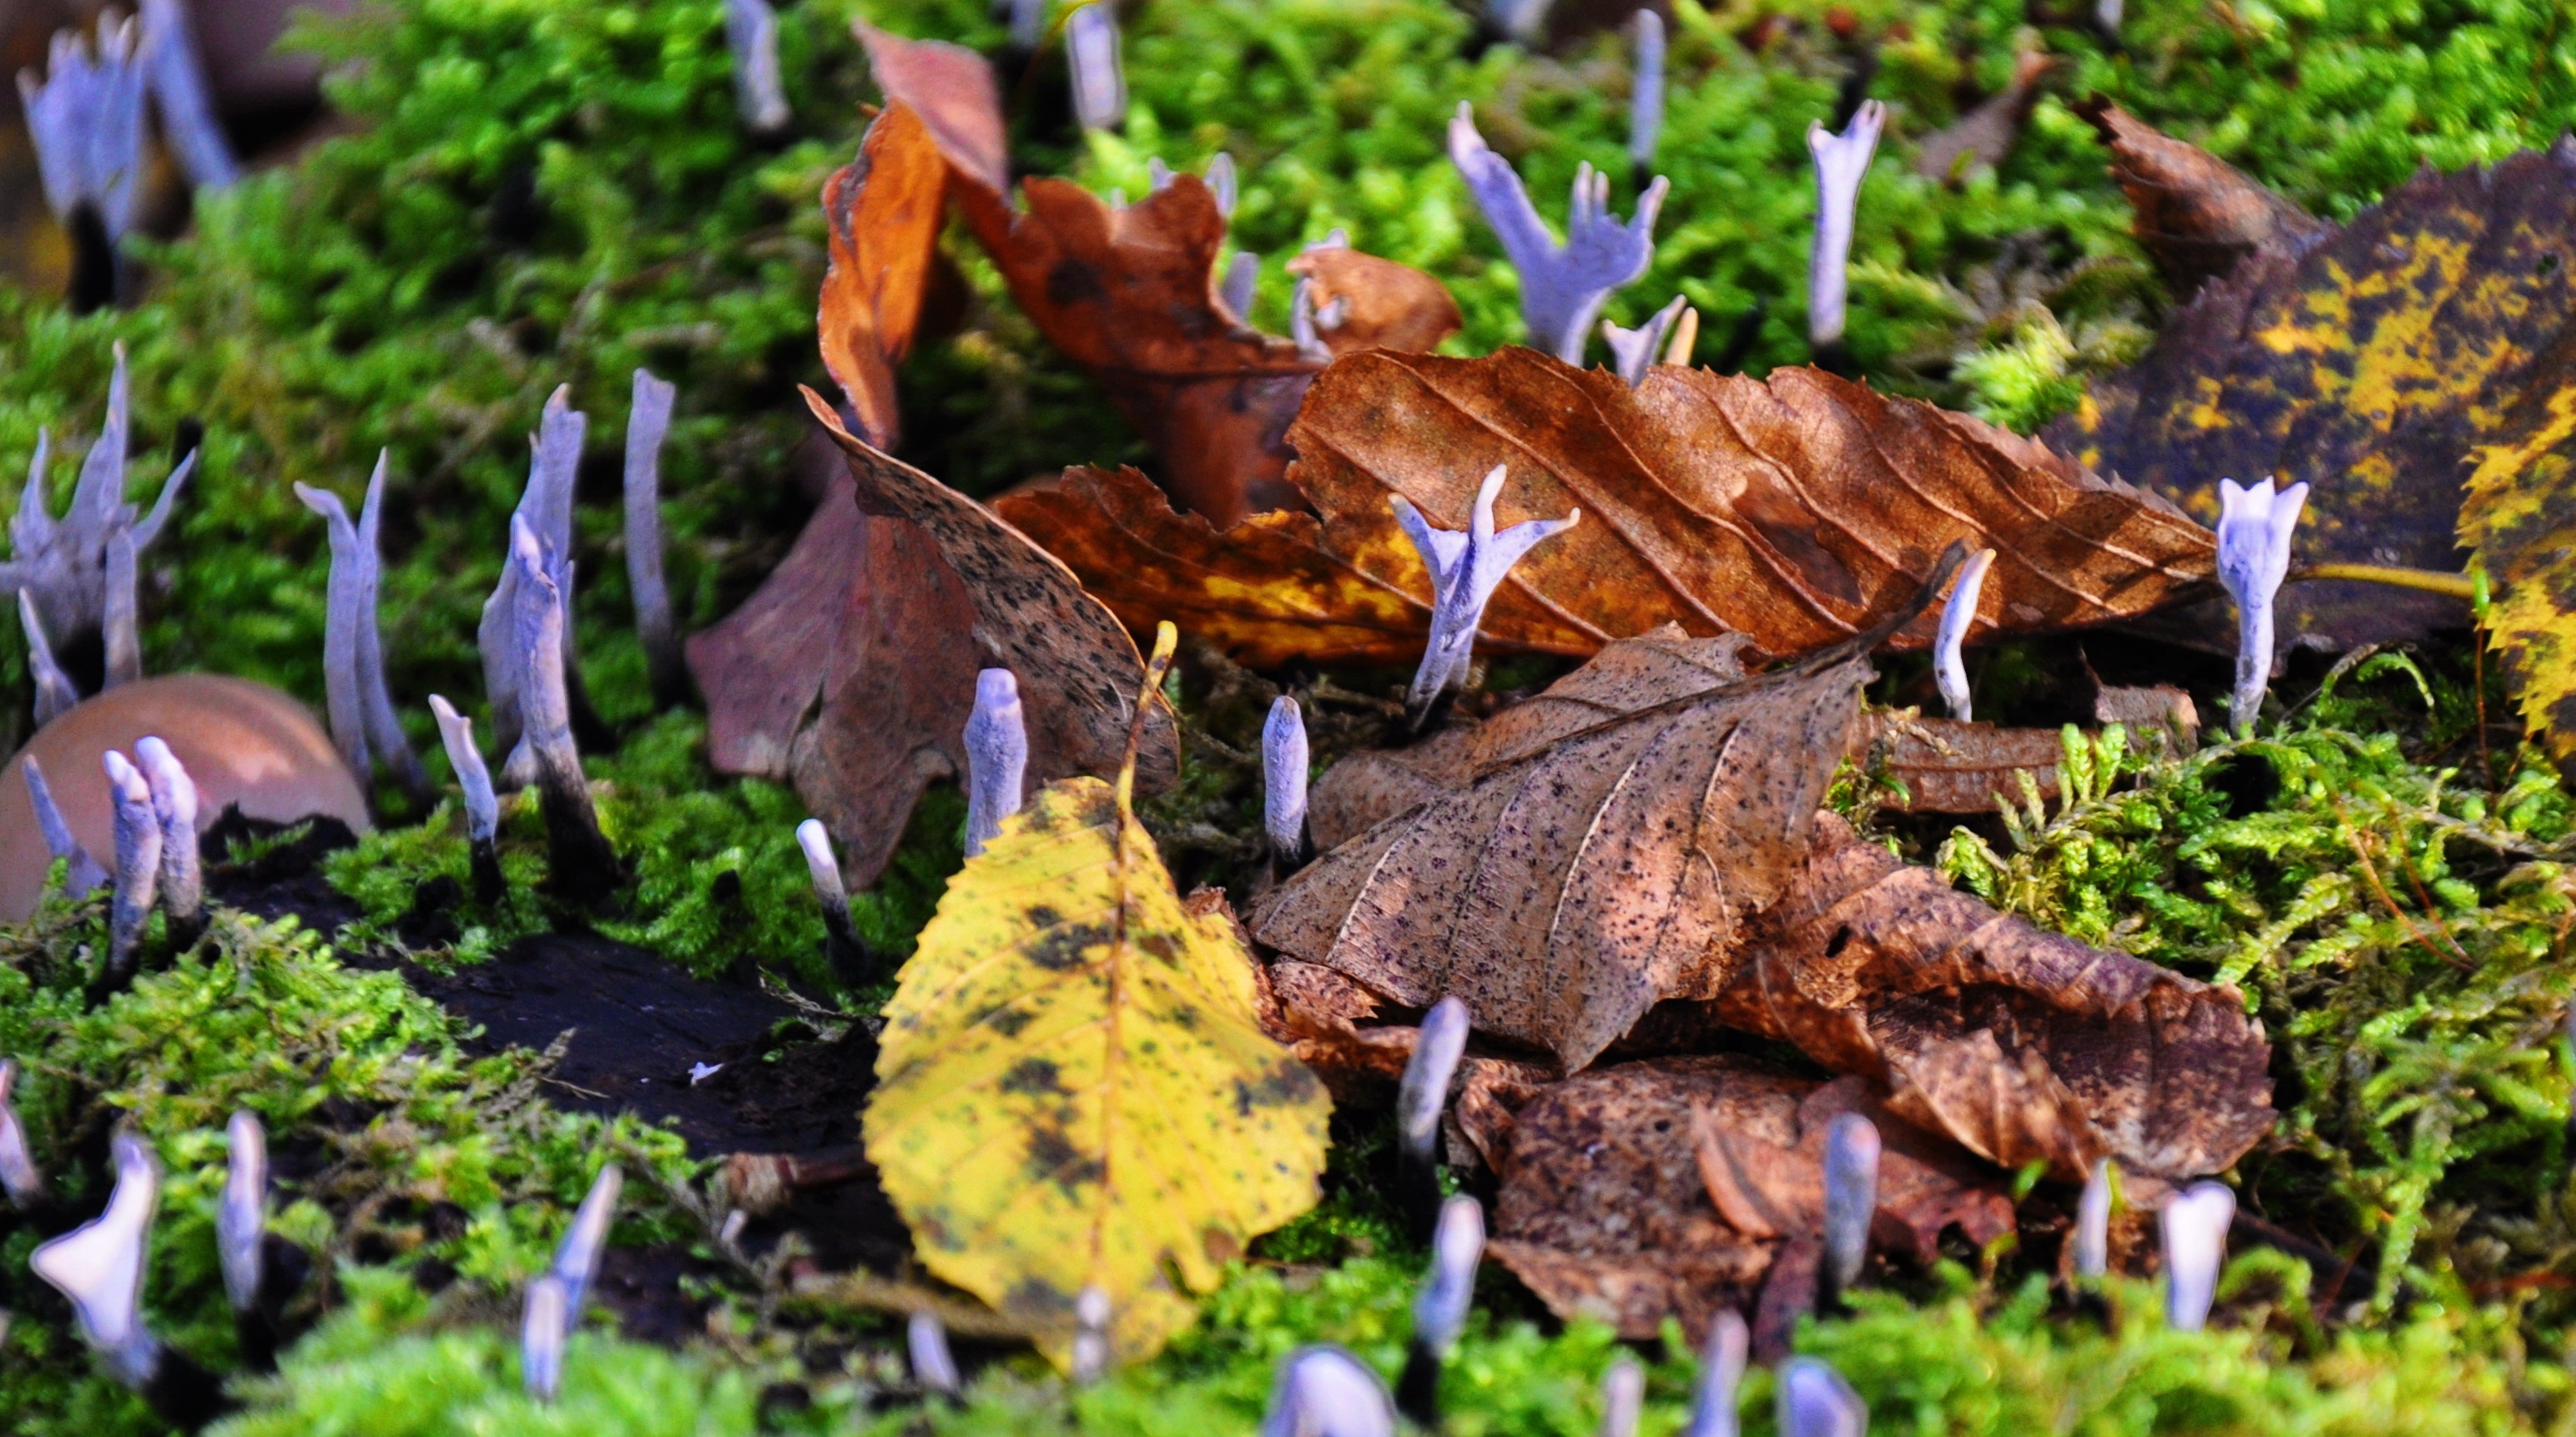
tree, nature, forest, grass, plant, lawn, leaf, flower, macro, autumn, soil, mushroom, garden, flora, woodland, ecosystem